Ars Nova (theater)

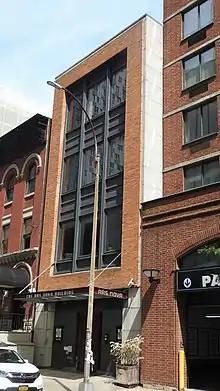
The Ars Nova Building

Ars Nova is an Off-Broadway, non-profit theater in New York City's Hell's Kitchen neighborhood. Ars Nova develops and produces theater, comedy and music created by artists in the early stages of their careers. Besides its Off-off Broadway home in Hell's Kitchen, Ars Nova also operates the former Barrow Street Theatre at Greenwich House as a space for Off-Broadway productions.